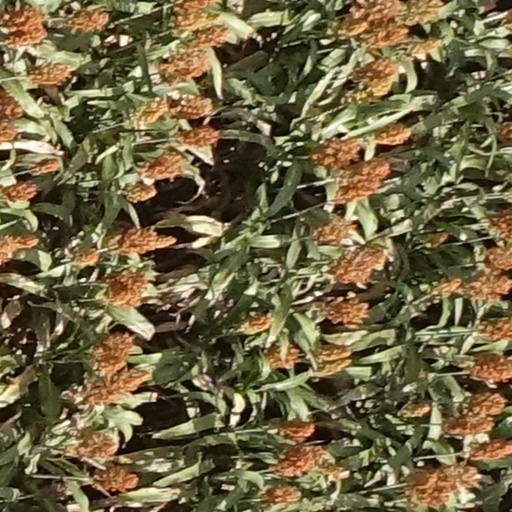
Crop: sorghum